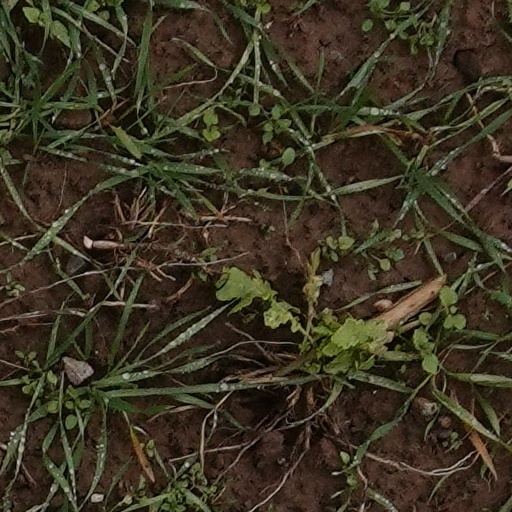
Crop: wheat